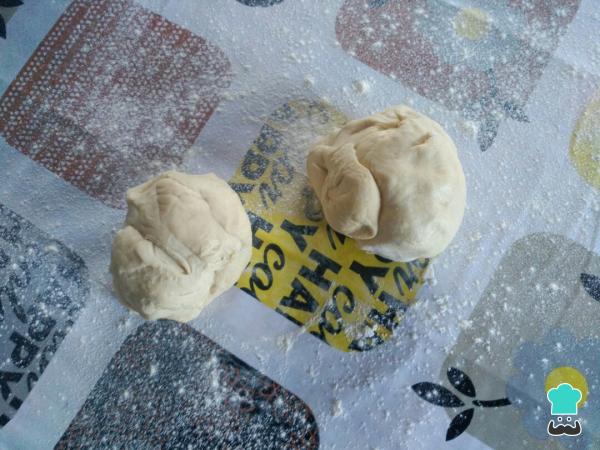
Divide la masa en dos bolas y amasa las bolas nuevamente para sacarle el aire.